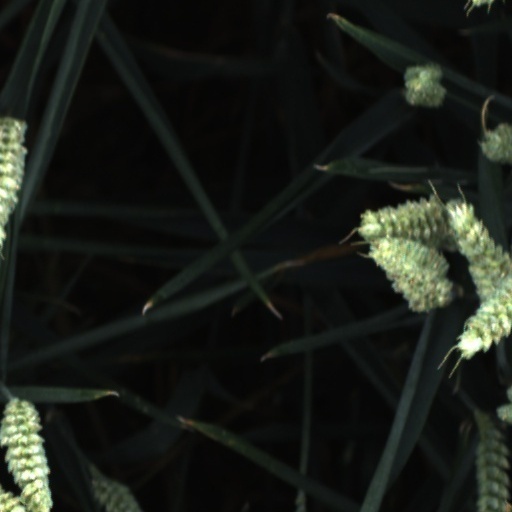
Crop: wheat